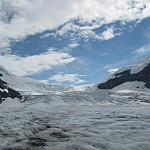
Label: glacier